Tommy Dreamer

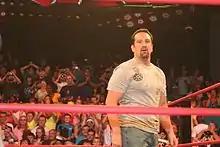
Dreamer at a "TNA Impact!" television taping in 2010

On June 13, 2010, at Slammiversary VIII Dreamer made his debut for Total Nonstop Action Wrestling (TNA), appearing in the crowd and thus distracting Brother Ray and costing him his match against Jesse Neal. On the June 24 episode of "Impact!" Dreamer appeared in the crowd of the Impact! Zone, beside fellow ECW alumni Raven and Stevie Richards. The following week the three were joined by Rhino. On the July 15 episode of "Impact!", Dreamer, Raven, Richards, Rhino, Brother Devon, Pat Kenney and Al Snow, led by Mick Foley, aligned themselves with the TNA World Heavyweight Champion Rob Van Dam by attacking Abyss and the rest of the TNA locker room. The following week, TNA president Dixie Carter agreed to give the ECW alumni their own reunion pay–per–view event, Hardcore Justice: The Last Stand, as a celebration of hardcore wrestling and a final farewell to the company, while also placing Dreamer in charge of the show. Dreamer made his TNA in–ring debut on the July 29 episode of "Impact!", losing to Abyss in a No Disqualification match. After the match Raven reignited his old feud with Dreamer by turning on him, laying him out with a DDT on a chair, and licking his face. The following week Raven explained his turn by saying that he had not forgotten how Dreamer had "stolen" his girlfriend Beulah McGillicutty back in 1996; also on that show Dreamer teamed with Van Dam to beat Abyss and Raven. On August 8 at Hardcore Justice, Dreamer was defeated by Raven in a "Final Showdown" (Final Singles match) match refereed by Mick Foley and featuring appearances by Beulah McGillicutty, "Lupus", The Blue Meanie and Hollywood Nova.